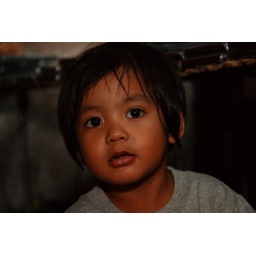
Cute little boy I met at the night market. Suddenly appeared under the table at a stall, riding on his bicycle.